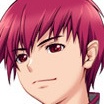
Portrait style: Anime Portrait